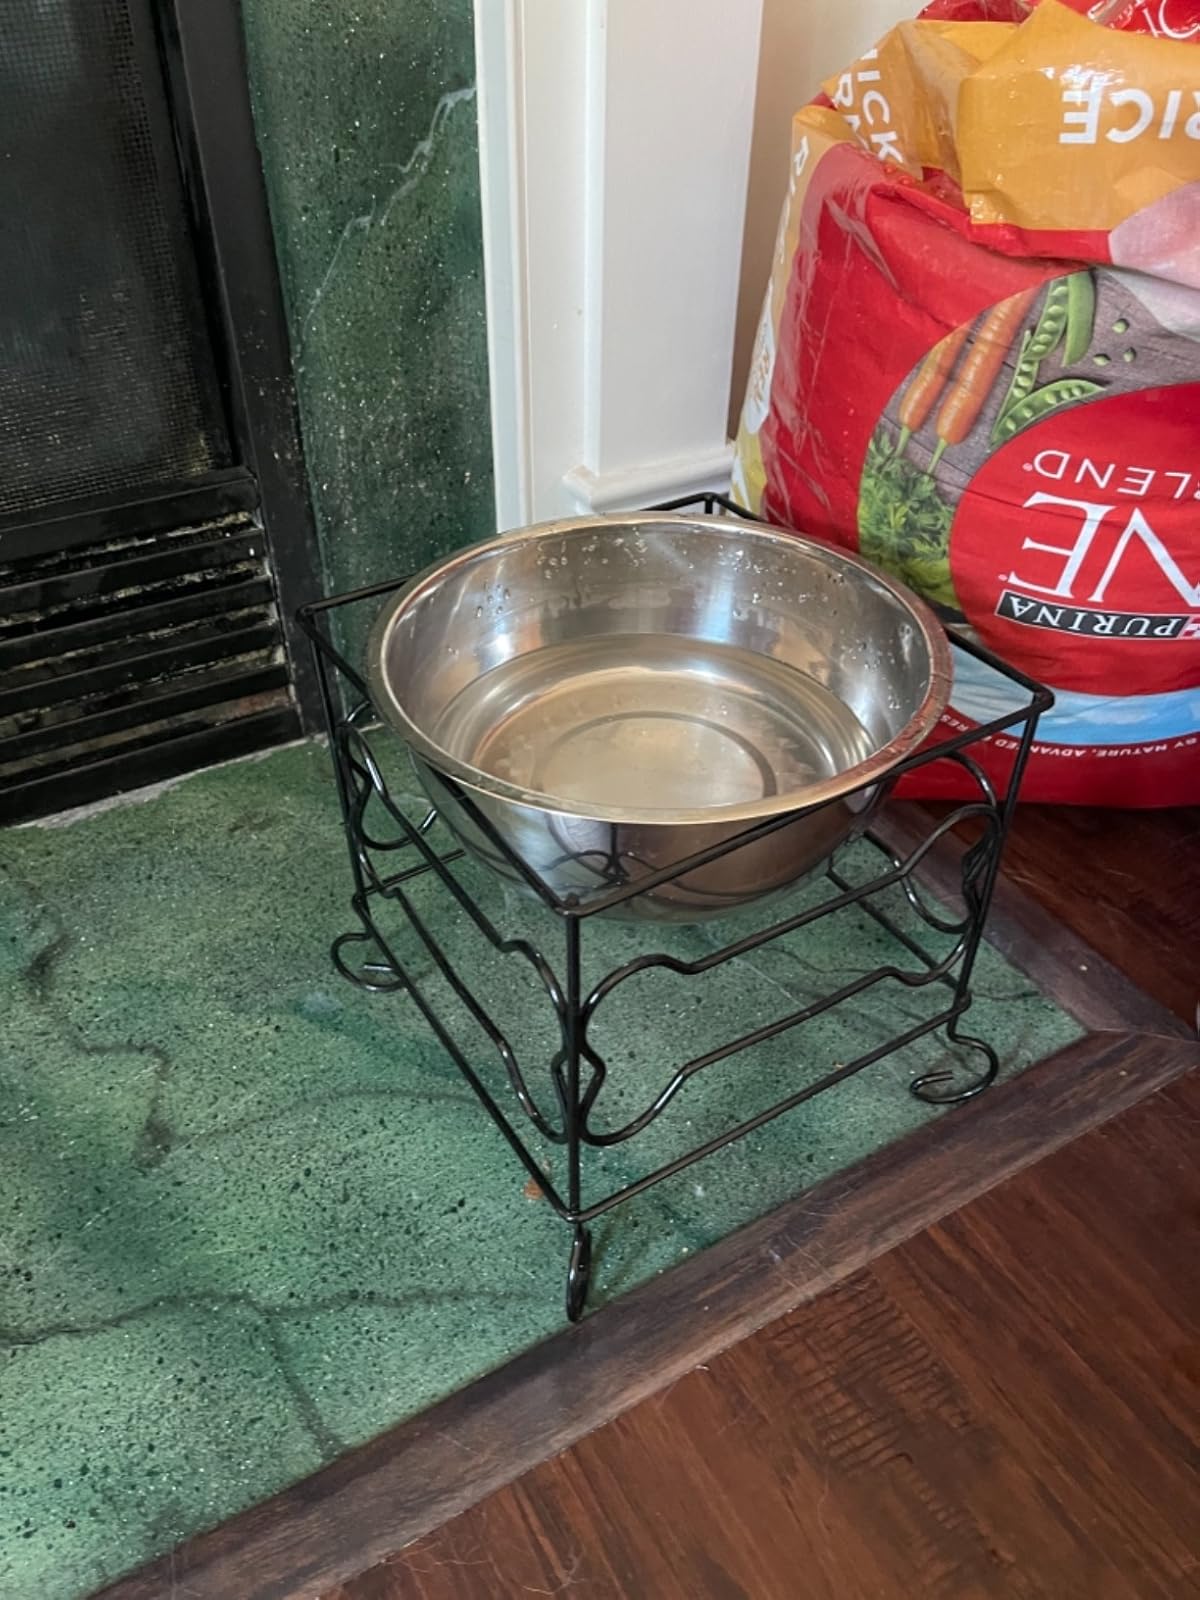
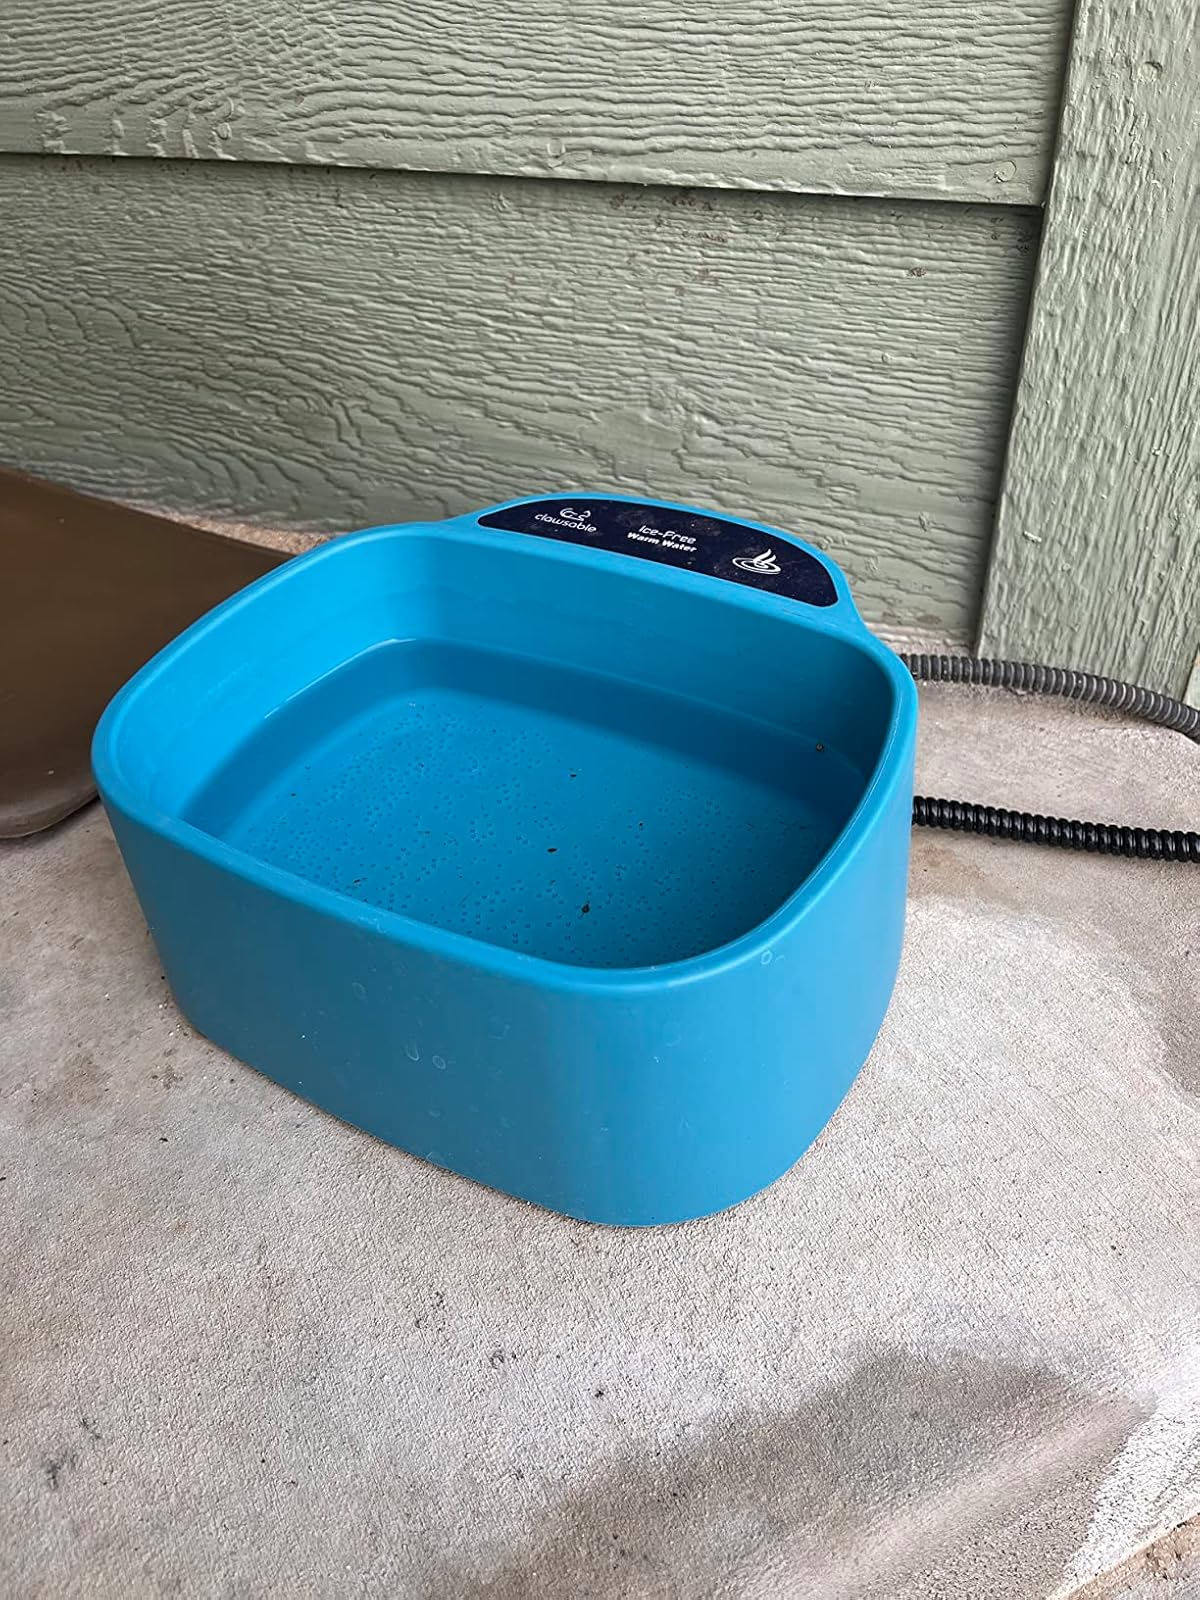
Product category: items_bowl
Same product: no